Huntress (DC Comics)

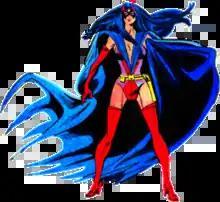
Helena Wayne as Huntress in "Wonder Woman" (vol. 1) #299 (January 1983), art by Joe Staton (pencils) and Bob Smith (inks), and Adrienne Roy (colors).

The Huntress is the name of several fictional characters appearing in American comic books published by DC Comics, commonly in association with the superhero Batman. The two best-known women to bear the Huntress name are Helena Bertinelli and Helena Wayne, the latter being from an alternate universe. Although Helena Wayne and Helena Bertinelli are both superheroes, the Huntress of the Golden Age was a supervillain.